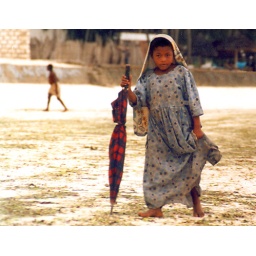
Tanzanian girl on the beach in Nungwi